Darby Stanchfield

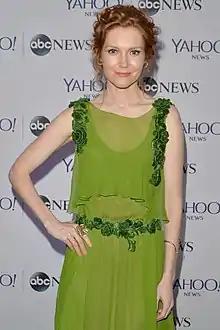
Stanchfield in Washington, D.C. on May 3, 2014

Darby Leigh Stanchfield (born April 29, 1971) is an American actress. She is best known for her role as Abby Whelan in the ABC political drama series "Scandal" (2012–2018). Stanchfield is also known for roles as Shannon Gibbs in the CBS military procedural "NCIS", April Green in the CBS post-apocalyptic drama series "Jericho" (2006–07), and as Helen Bishop in the AMC period drama series "Mad Men" (2007–08). In 2020, she began starring as Nina Locke in the Netflix fantasy horror series "Locke & Key".